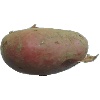
Label: red_potato